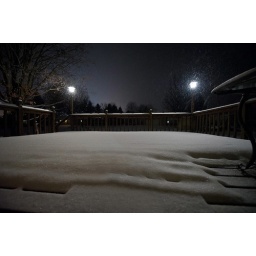
&lt;i&gt;The salt truck has gone by our house three times tonight...they must be expecting a significant snowfall...ARRGGHHH!!&lt;/i&gt;